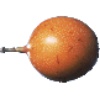
Label: Granadilla 1